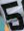
Number: 5